Erlikosaurus

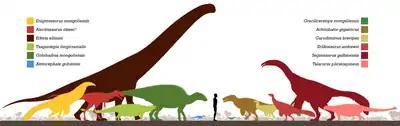
"Erlikosaurus" compared to the known Dinosauria of the Bayan Shireh Formation ("Erlikosaurus" in red, fourth from right)

The holotype of "Erlikosaurus" was unearthed from the Bayshin Tsav locality at the upper boundary of the Bayan Shireh Formation, in a quarry composed of gray sands with conglomerates, gravels, and gray claystones. Bayshi Tsav is thought to have been deposited by meandering rivers. The examination of the magnetostratigraphy of the formation seems to confirm that the entire Bayan Shireh lies within the Cretaceous Long Normal, which lasted only until the end of the Santonian stage. Moreover, calcite U–Pb measurements estimate the age of the Bayan Shireh Formation from 95.9 ± 6.0 million to 89.6 ± 4.0 million years ago, Cenomanian through Santonian ages.